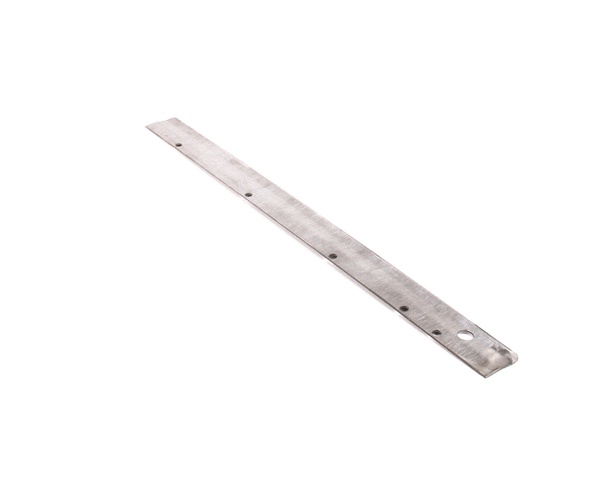
9114690
RAIL LT TOP FILTER
Brand: FRYMASTER PARTS
Category: Electronics > Circuit Boards & Components > Electronic Filters > High-Pass Filters